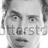
Emotion: surprise